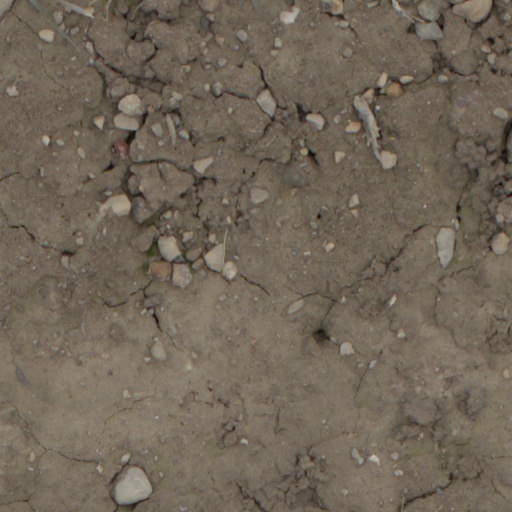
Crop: wheat